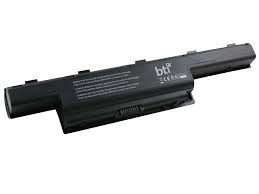
Waste category: battery